Casino

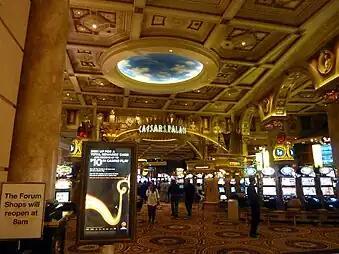
Caesars Palace, a popular casino opened in 1966 on the Las Vegas Strip

A casino is a facility for gambling. Casinos are often built near or combined with hotels, resorts, restaurants, retail shops, cruise ships, and other tourist attractions. Some casinos also host live entertainment, such as stand-up comedy, concerts, and sports.